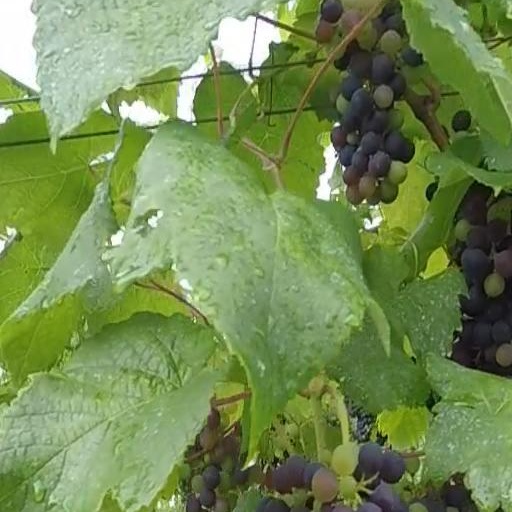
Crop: grape